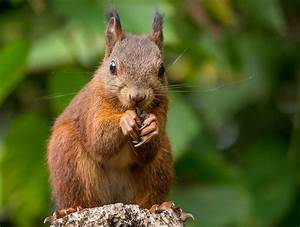
Label: squirrel